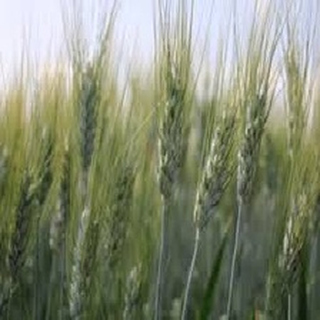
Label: wheat_smut